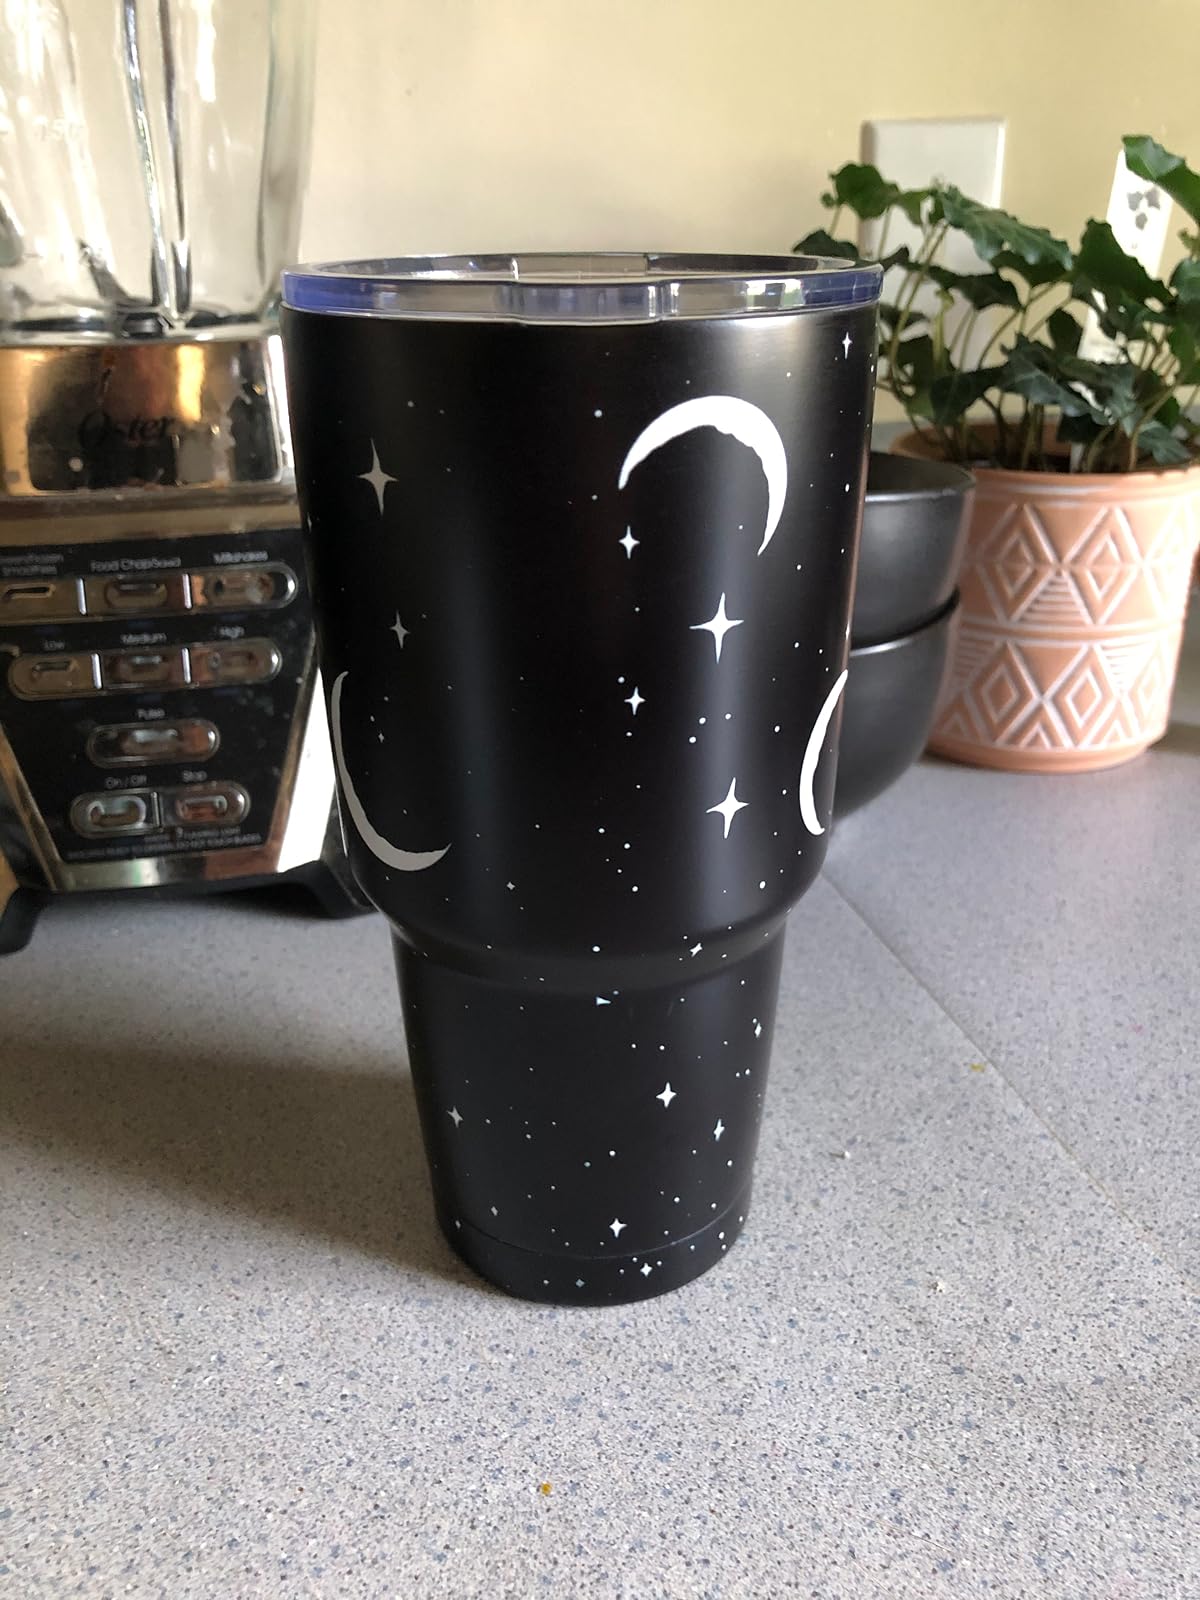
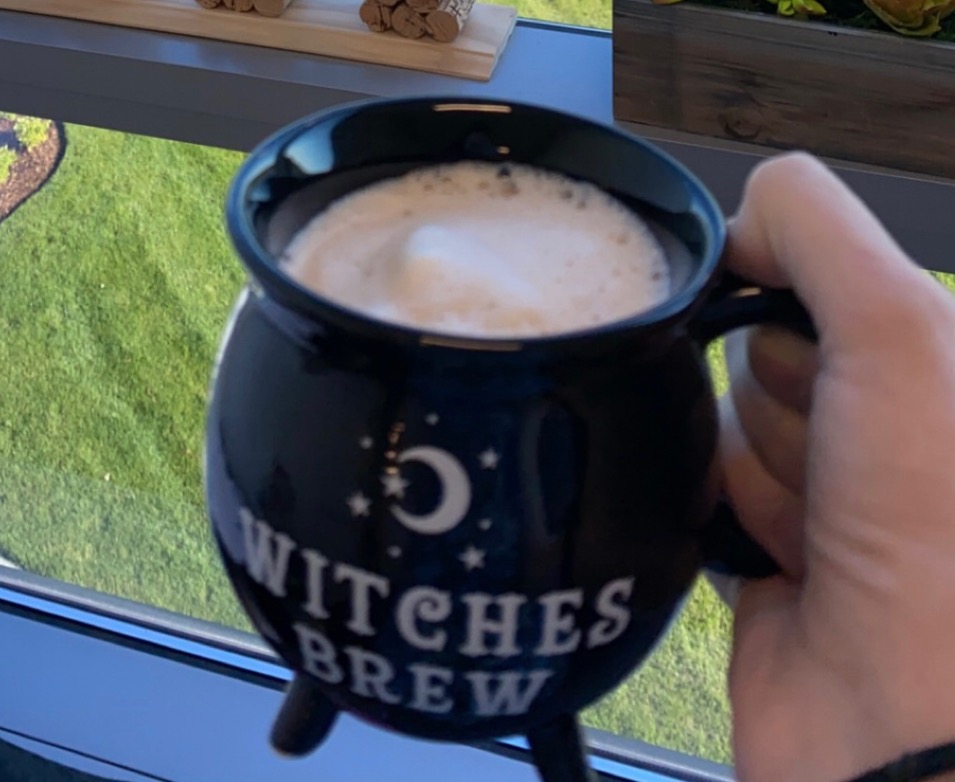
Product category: items_mug
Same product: no